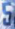
Number: 5